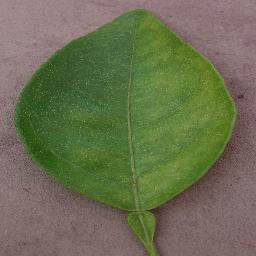
Label: Orange___Haunglongbing_(Citrus_greening)